Witchhammer

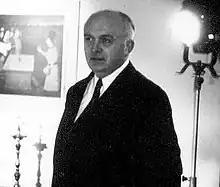
Otakar Vávra co-wrote and directed the film in 1969, consulting trial records.

Director Otakar Vávra made the film in 1969. In crafting the screenplay with Ester Krumbachová, Vávra drew from Kaplický's novel and also records from the historical trials in Šumperk. Vávra was reminded of trials he had seen in the 1950s, stating that "In historical records I came upon sensible, hard-working people who fell quite unexpectedly into the clutches of the revived medieval witch trial machine". Changes made from the novel include beginning the film with women bathing, to the scorn of a monk, as opposed to the novel, which begins with knitting. Vávra and Krumbachová thus set up a theme of sexual repression as political repression, which Krumbachová would continue in her next screenplays.